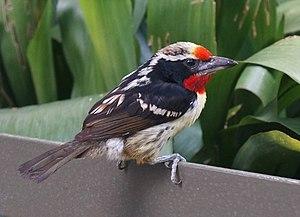
Le Cabézon tacheté est une espèce d'oiseaux de la famille des Capitonidae, dont l'aire de répartition s'étend du Venezuela au Brésil, à la Guyane, la Guyana et au Suriname.